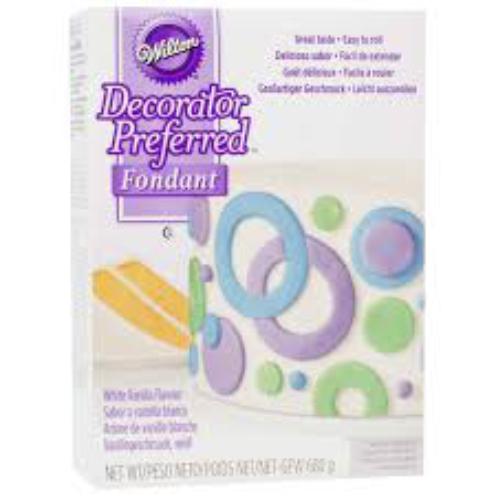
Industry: Food